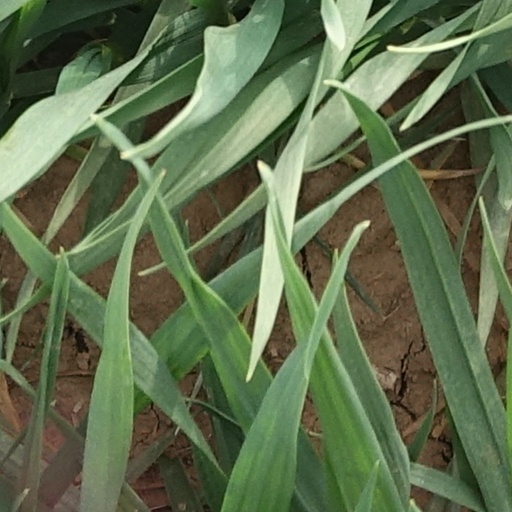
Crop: wheat